HIV/AIDS in Armenia

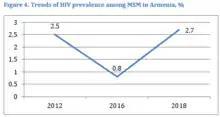
Trends of HIV prevalence among MSM in Armenia

Risky sexual behavior is frequent among MSM in Armenia. According to the IBBS 2018 condom use was inconsistent, with 25% in Gyumri (2nd largest city in Armenia) and 71% in Yerevan, reporting using a condom during their last anal penetrative sex with a male. Overall, MSM had moderate (48%) knowledge of HIV/AIDS, roughly half of MSM were not aware of the risks associated with HIV infection. Overall, 97% of trans people, participating in the study, reported using a condom during their last anal penetrative sex with a male.